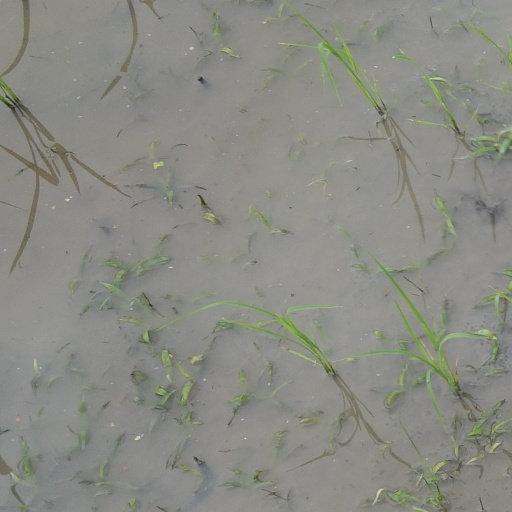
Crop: rice